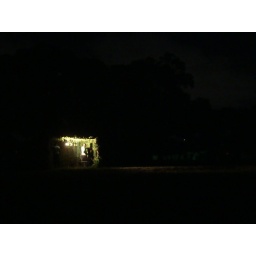
One of the art department guys deconstructs the gazebo outside the tea house by lamp light.